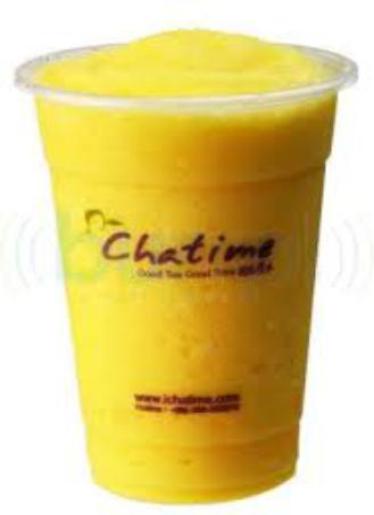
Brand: chatime
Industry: Food